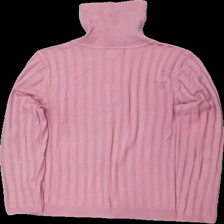
View: back
Type: Top
Category: Ladies
Brand: Not in the list
Brand text on label: aproductz gmbh
Colors: Pink
Material: 100% akryl
Pattern: Other
Cut: Turtle neck
Size: 40
Season: All
Price range: 50-100
Recommended usage: Reuse
Description: ribbad långärmad tröja